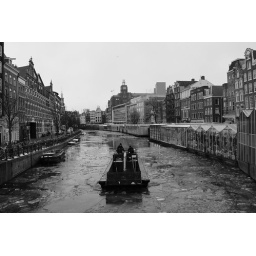
Amsterdam near flower market